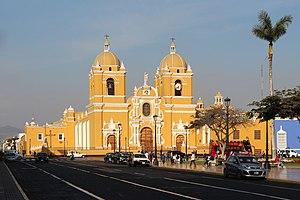
Cathédrale Sainte-Marie de Trujillo, Pérou